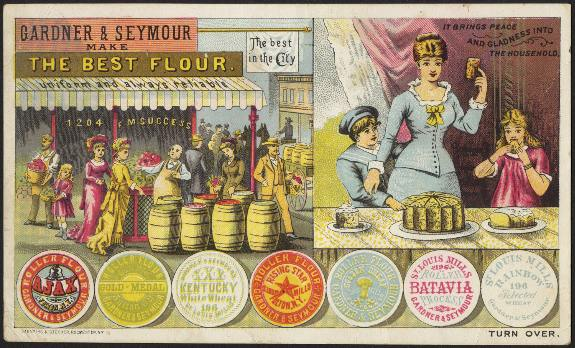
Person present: No